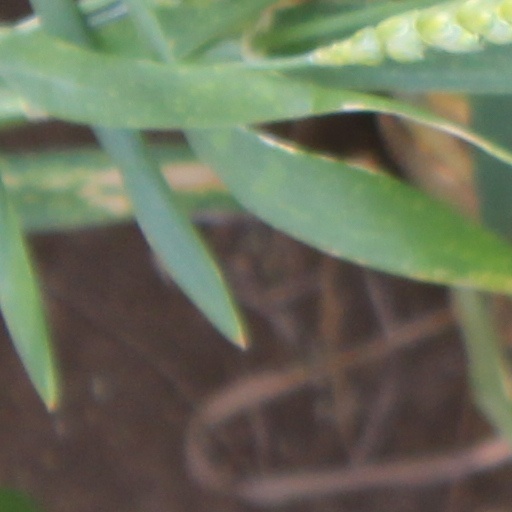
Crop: wheat